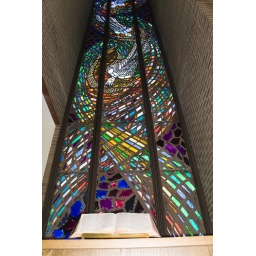
This is the stained glass window in our Church....so beautiful!